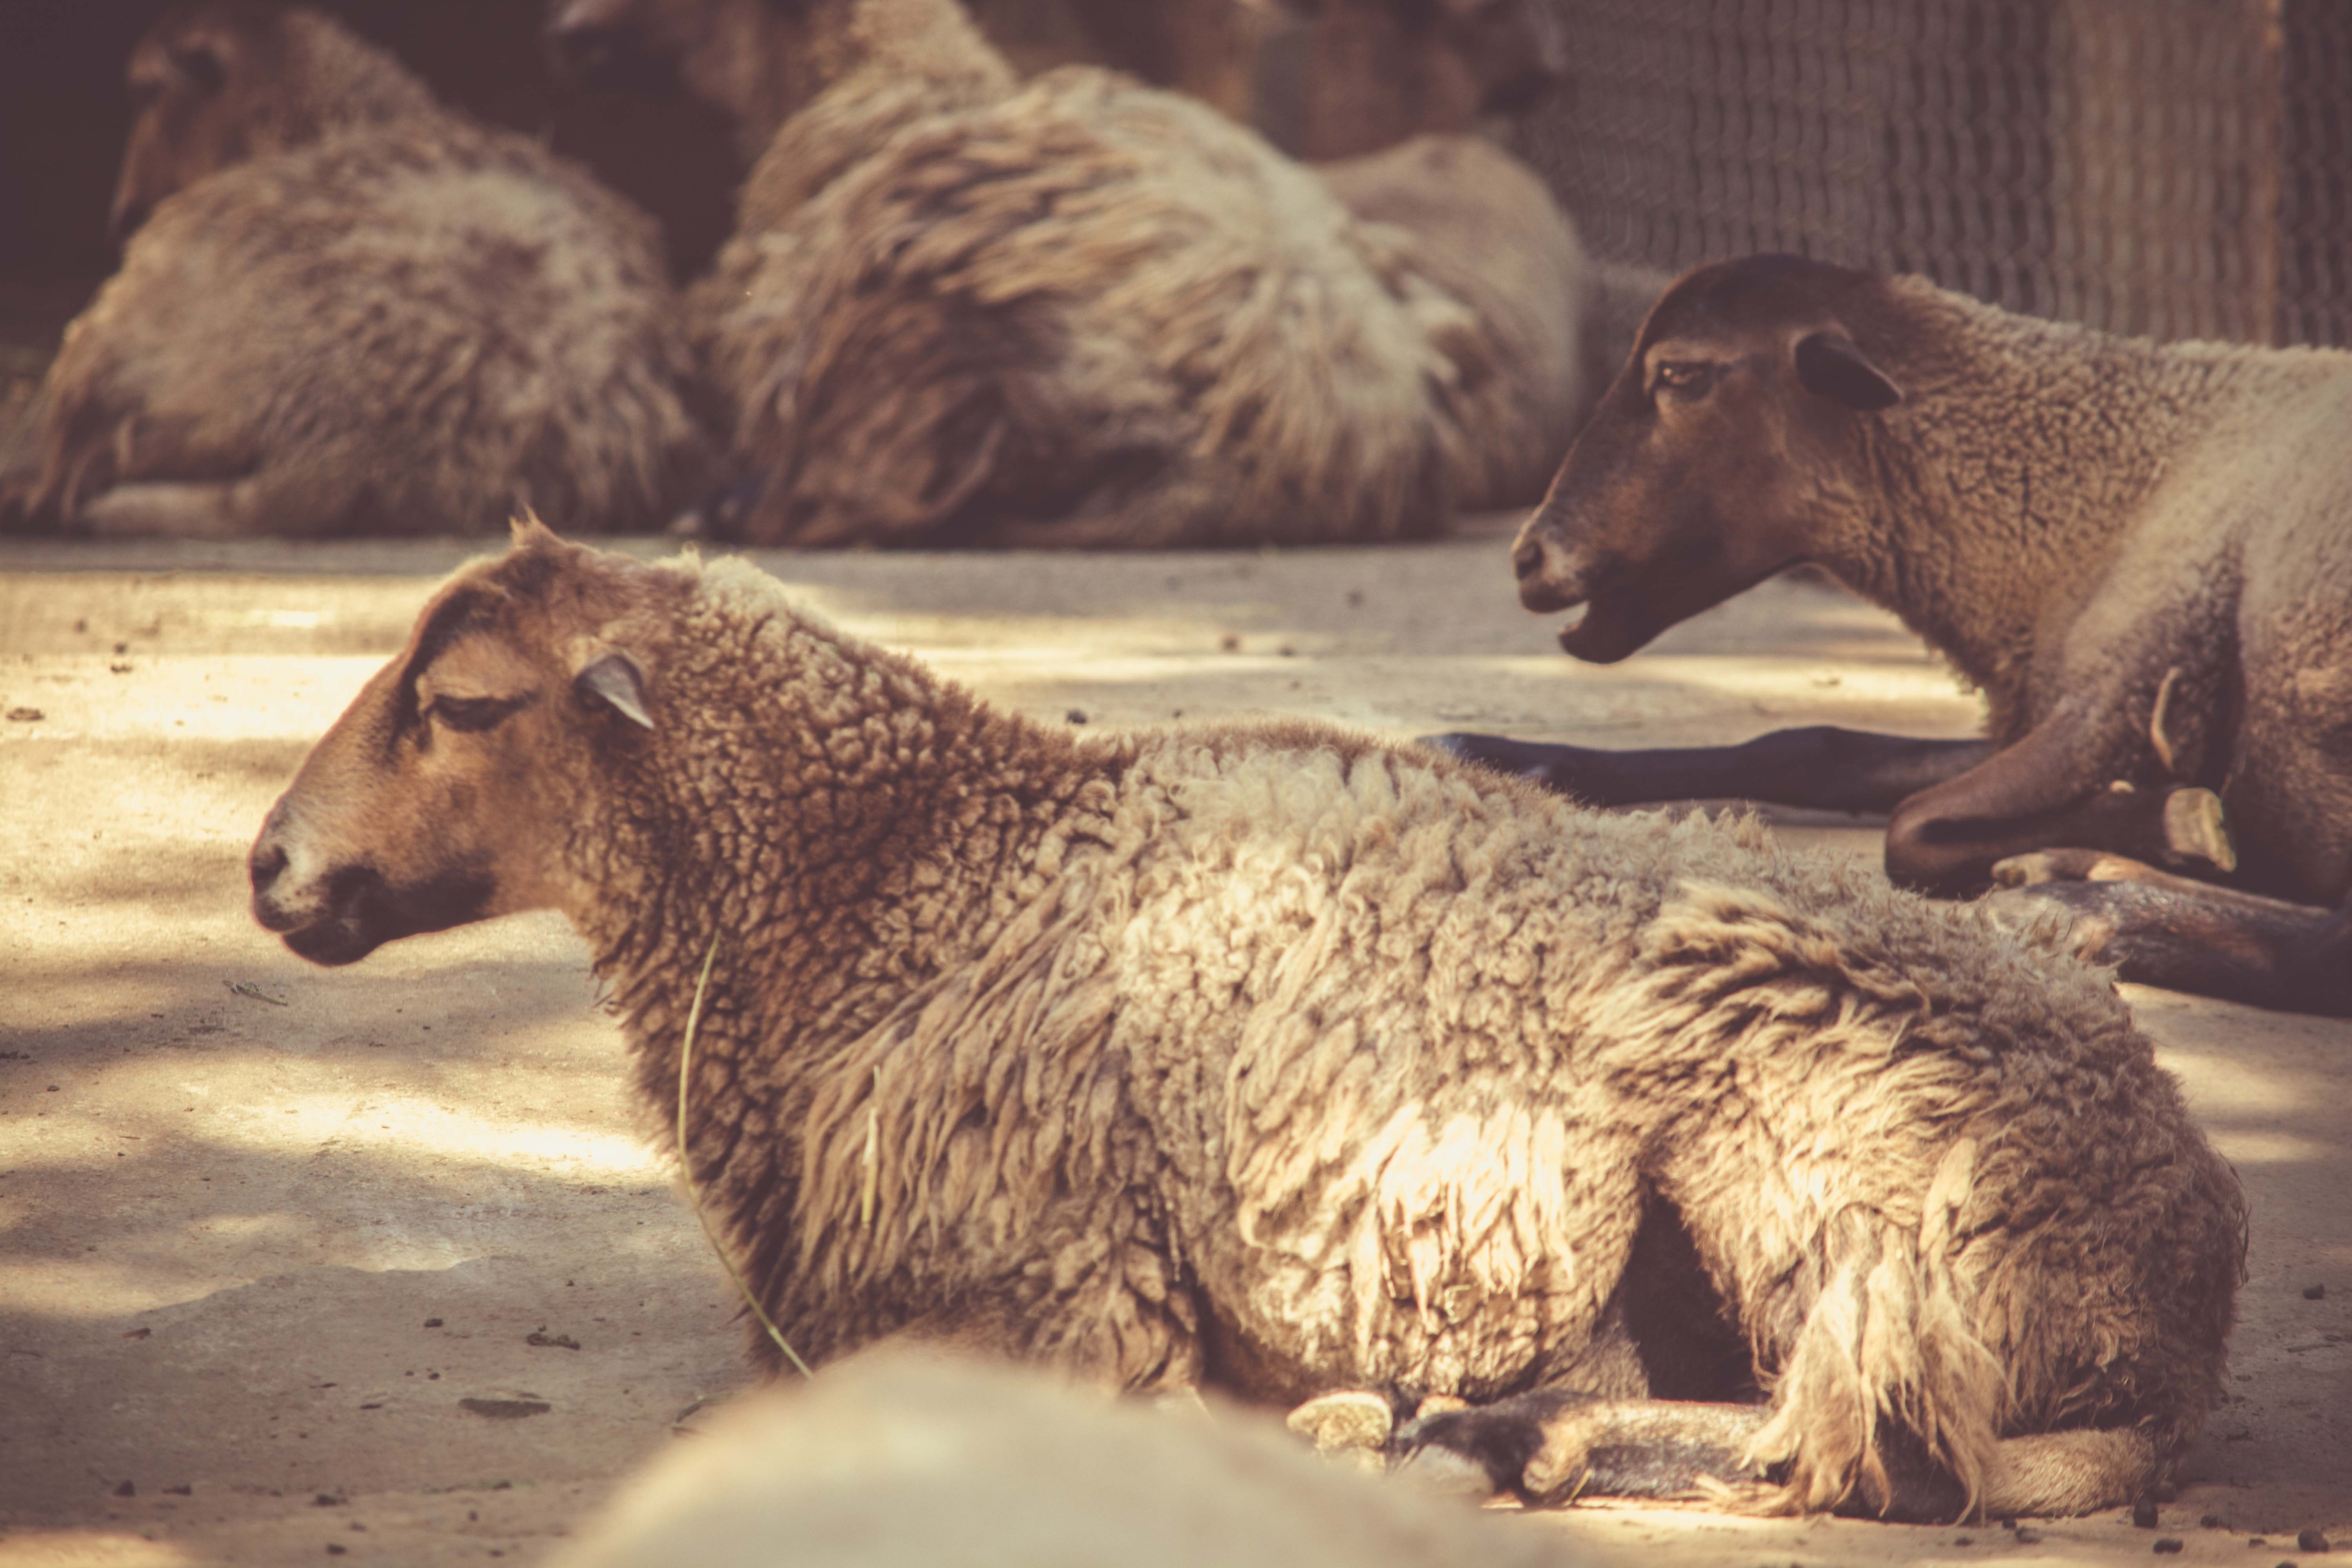
vertebrate, terrestrial animal, wildlife, adaptation, snout, sky, zoo, fawn